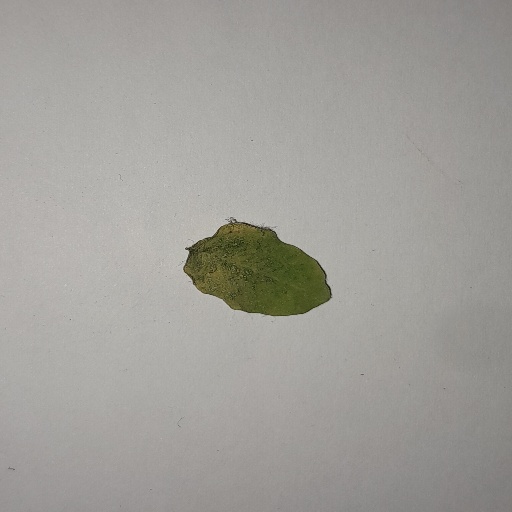
Species: Sojina
Leaf condition: Yellow Leaf